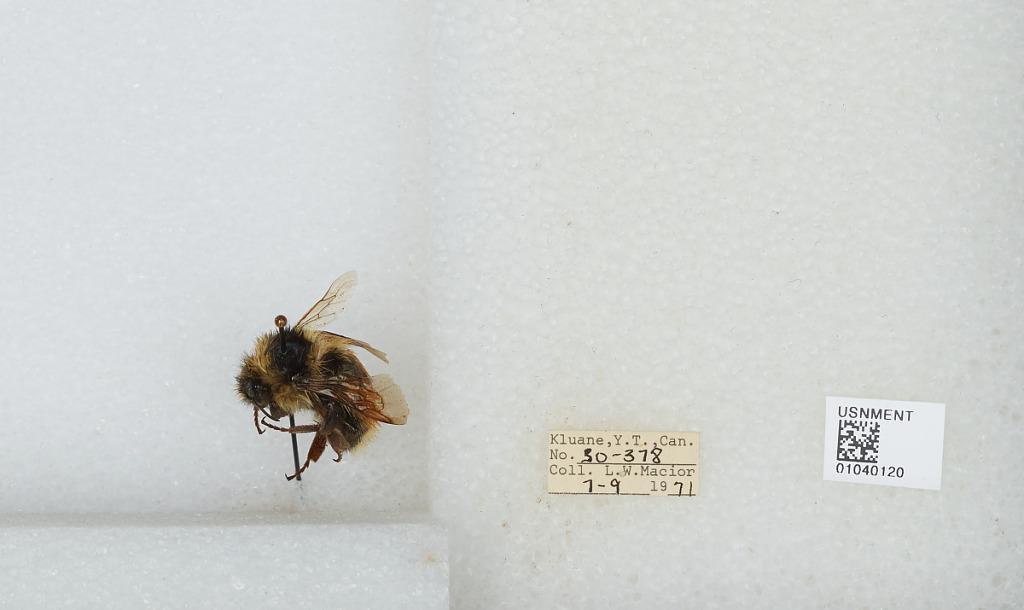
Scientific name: Bombus (Pyrobombus) sylvicola Kirby
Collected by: L. Macior
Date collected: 1971-7-9
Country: Canada
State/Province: Yukon Territory
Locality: Kluane
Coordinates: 60.75, -139.5